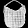
Label: Bag